Hockey Dad

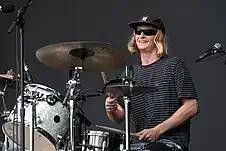
Fleming performing at Laneway Festival in 2020

The APRA Awards are several award ceremonies run in Australia by the Australasian Performing Right Association (APRA) to recognise composing and song writing skills, sales and airplay performance by its members annually.